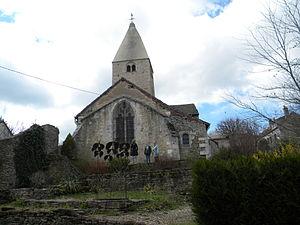
Baubigny (Côte-d'Or, Bourgogne, France). Église Saint-Léger (XIIe et XVe siècles).